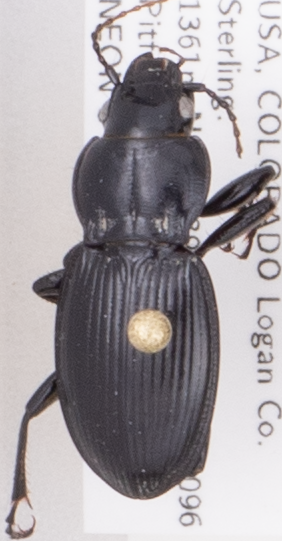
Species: Cyclotrachelus torvus
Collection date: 2019-05-29
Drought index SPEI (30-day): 0.828
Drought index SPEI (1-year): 0.95
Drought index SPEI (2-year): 0.086